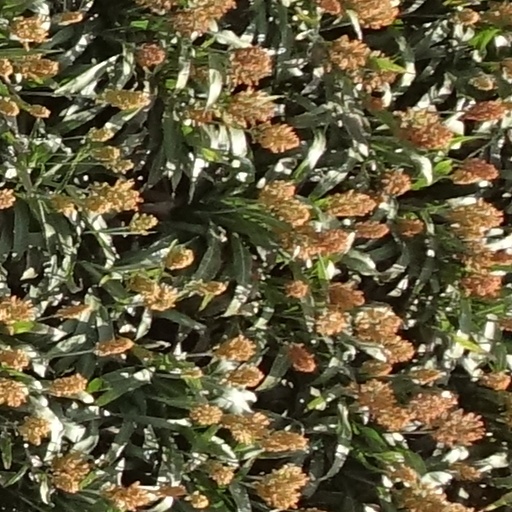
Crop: sorghum